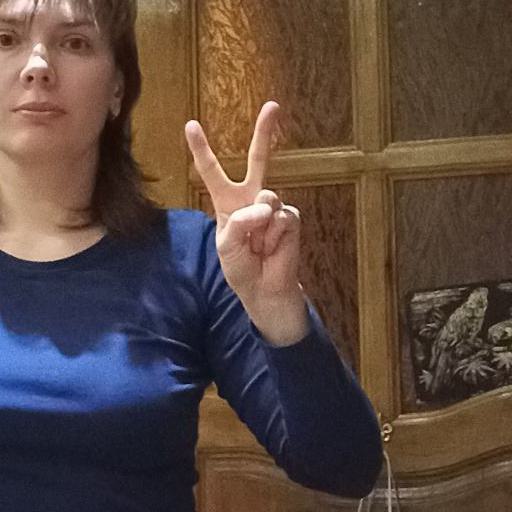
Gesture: peace